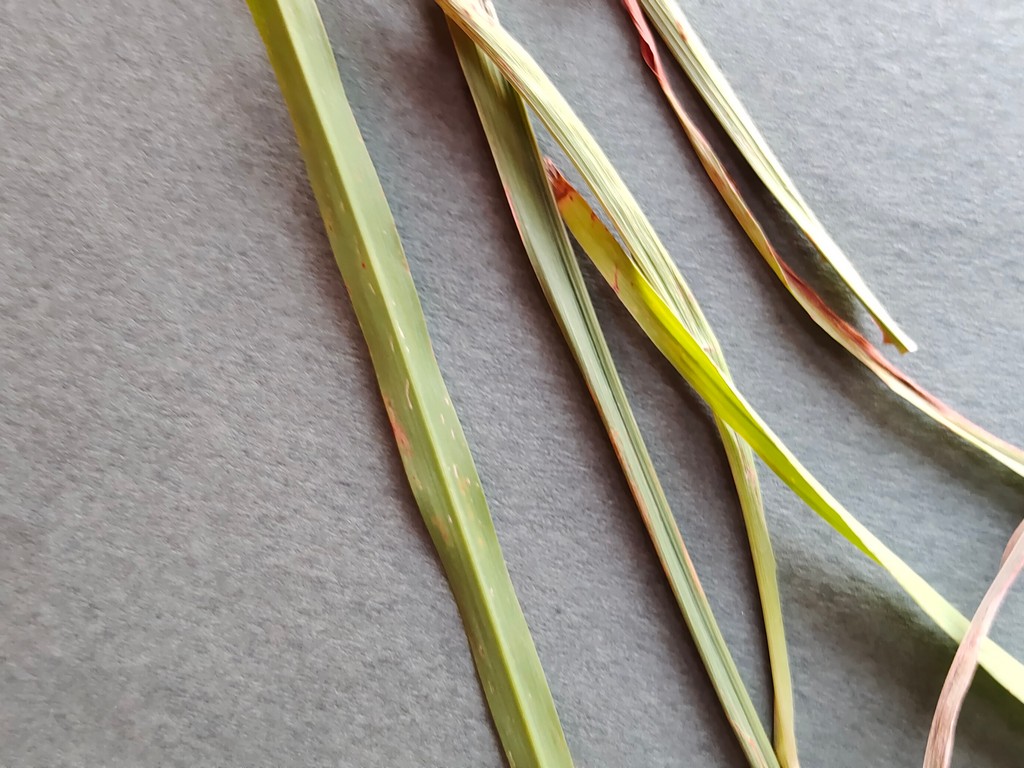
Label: Unhealthy